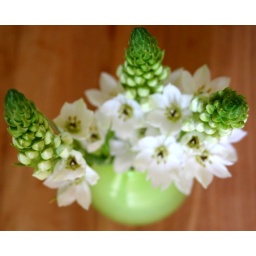
flowers in the house